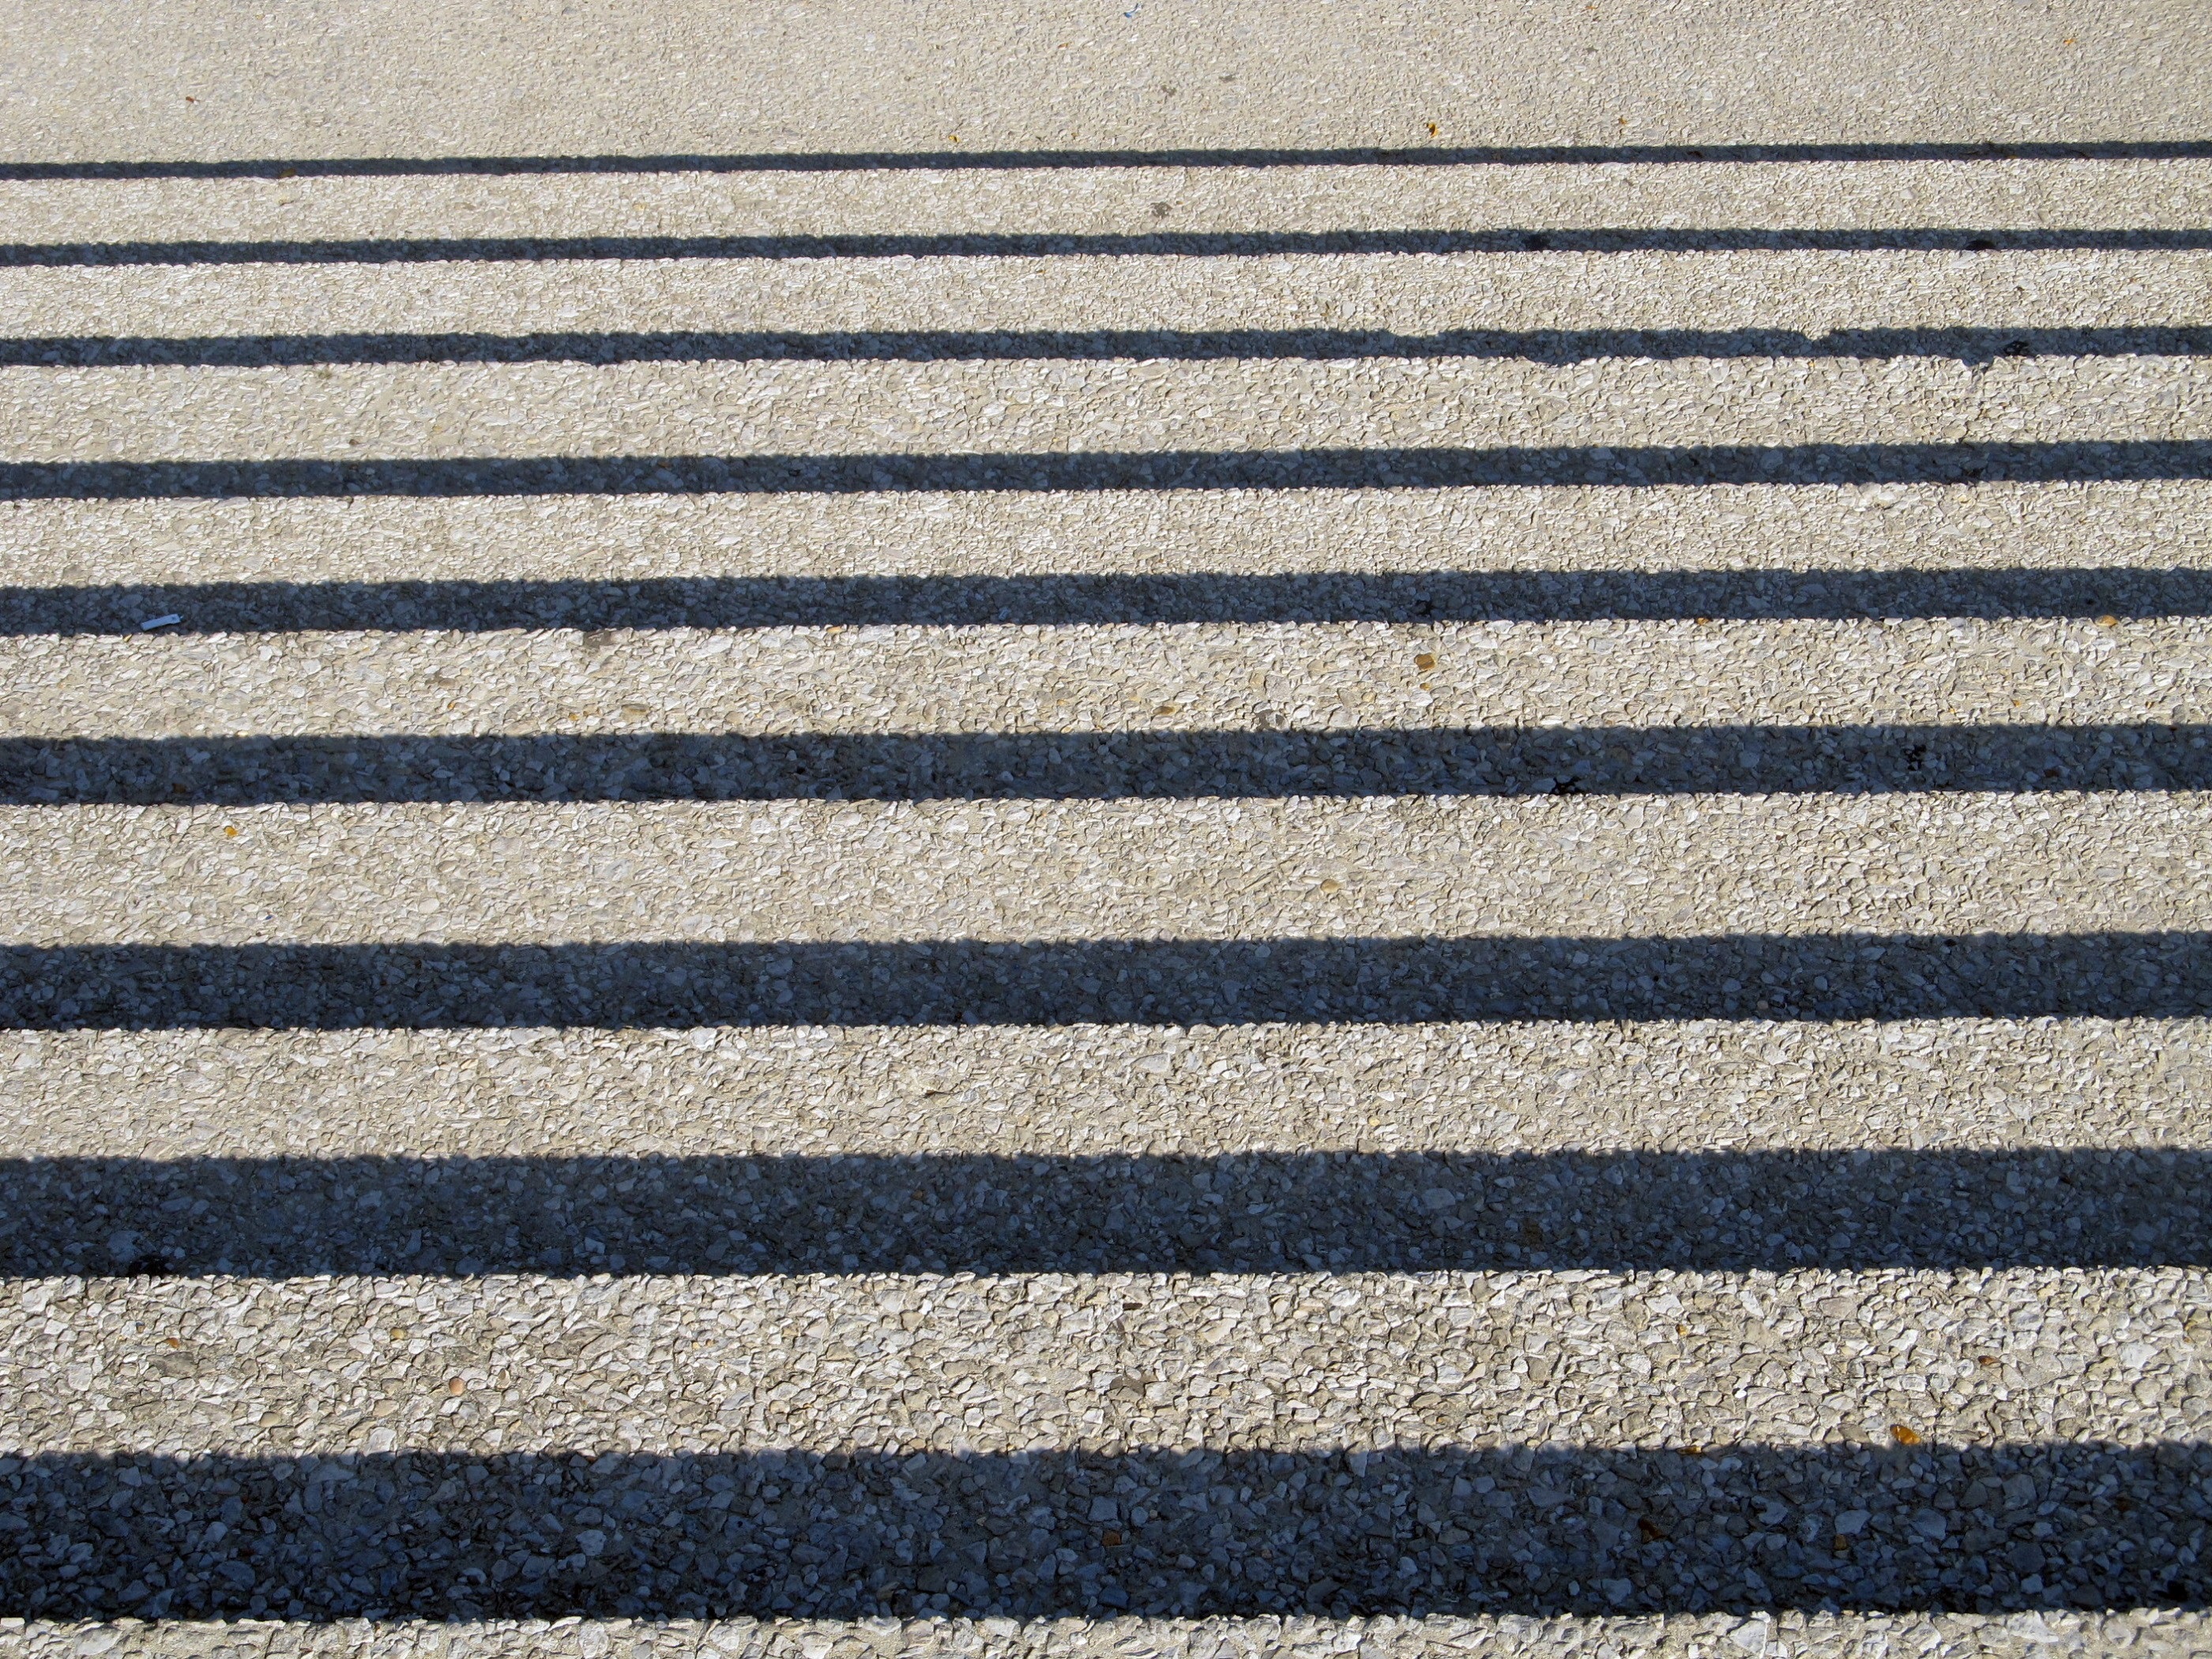
path, floor, staircase, steps, asphalt, pattern, line, blue, stairway, stairs, carpet, downward, flooring, road surface, descend, concrete stairs